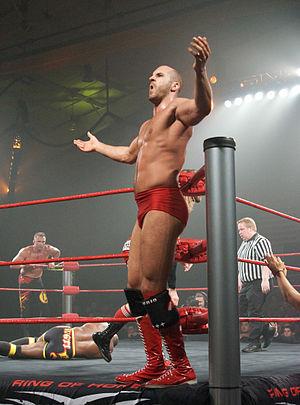
Claudio Castagnoli, aussi connu sous le nom de Cesaro, est un catcheur suisse. Il travaille actuellement à la World Wrestling Entertainment, dans la division SmackDown, où il est l'actuel Champion par équipe de SmackDown avec Shinsuke Nakamura.